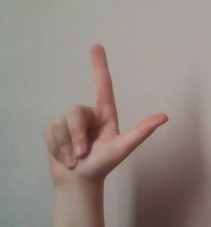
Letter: laam